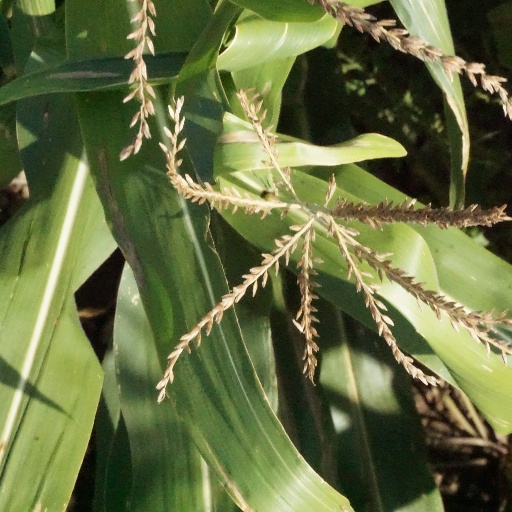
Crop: maize; corn